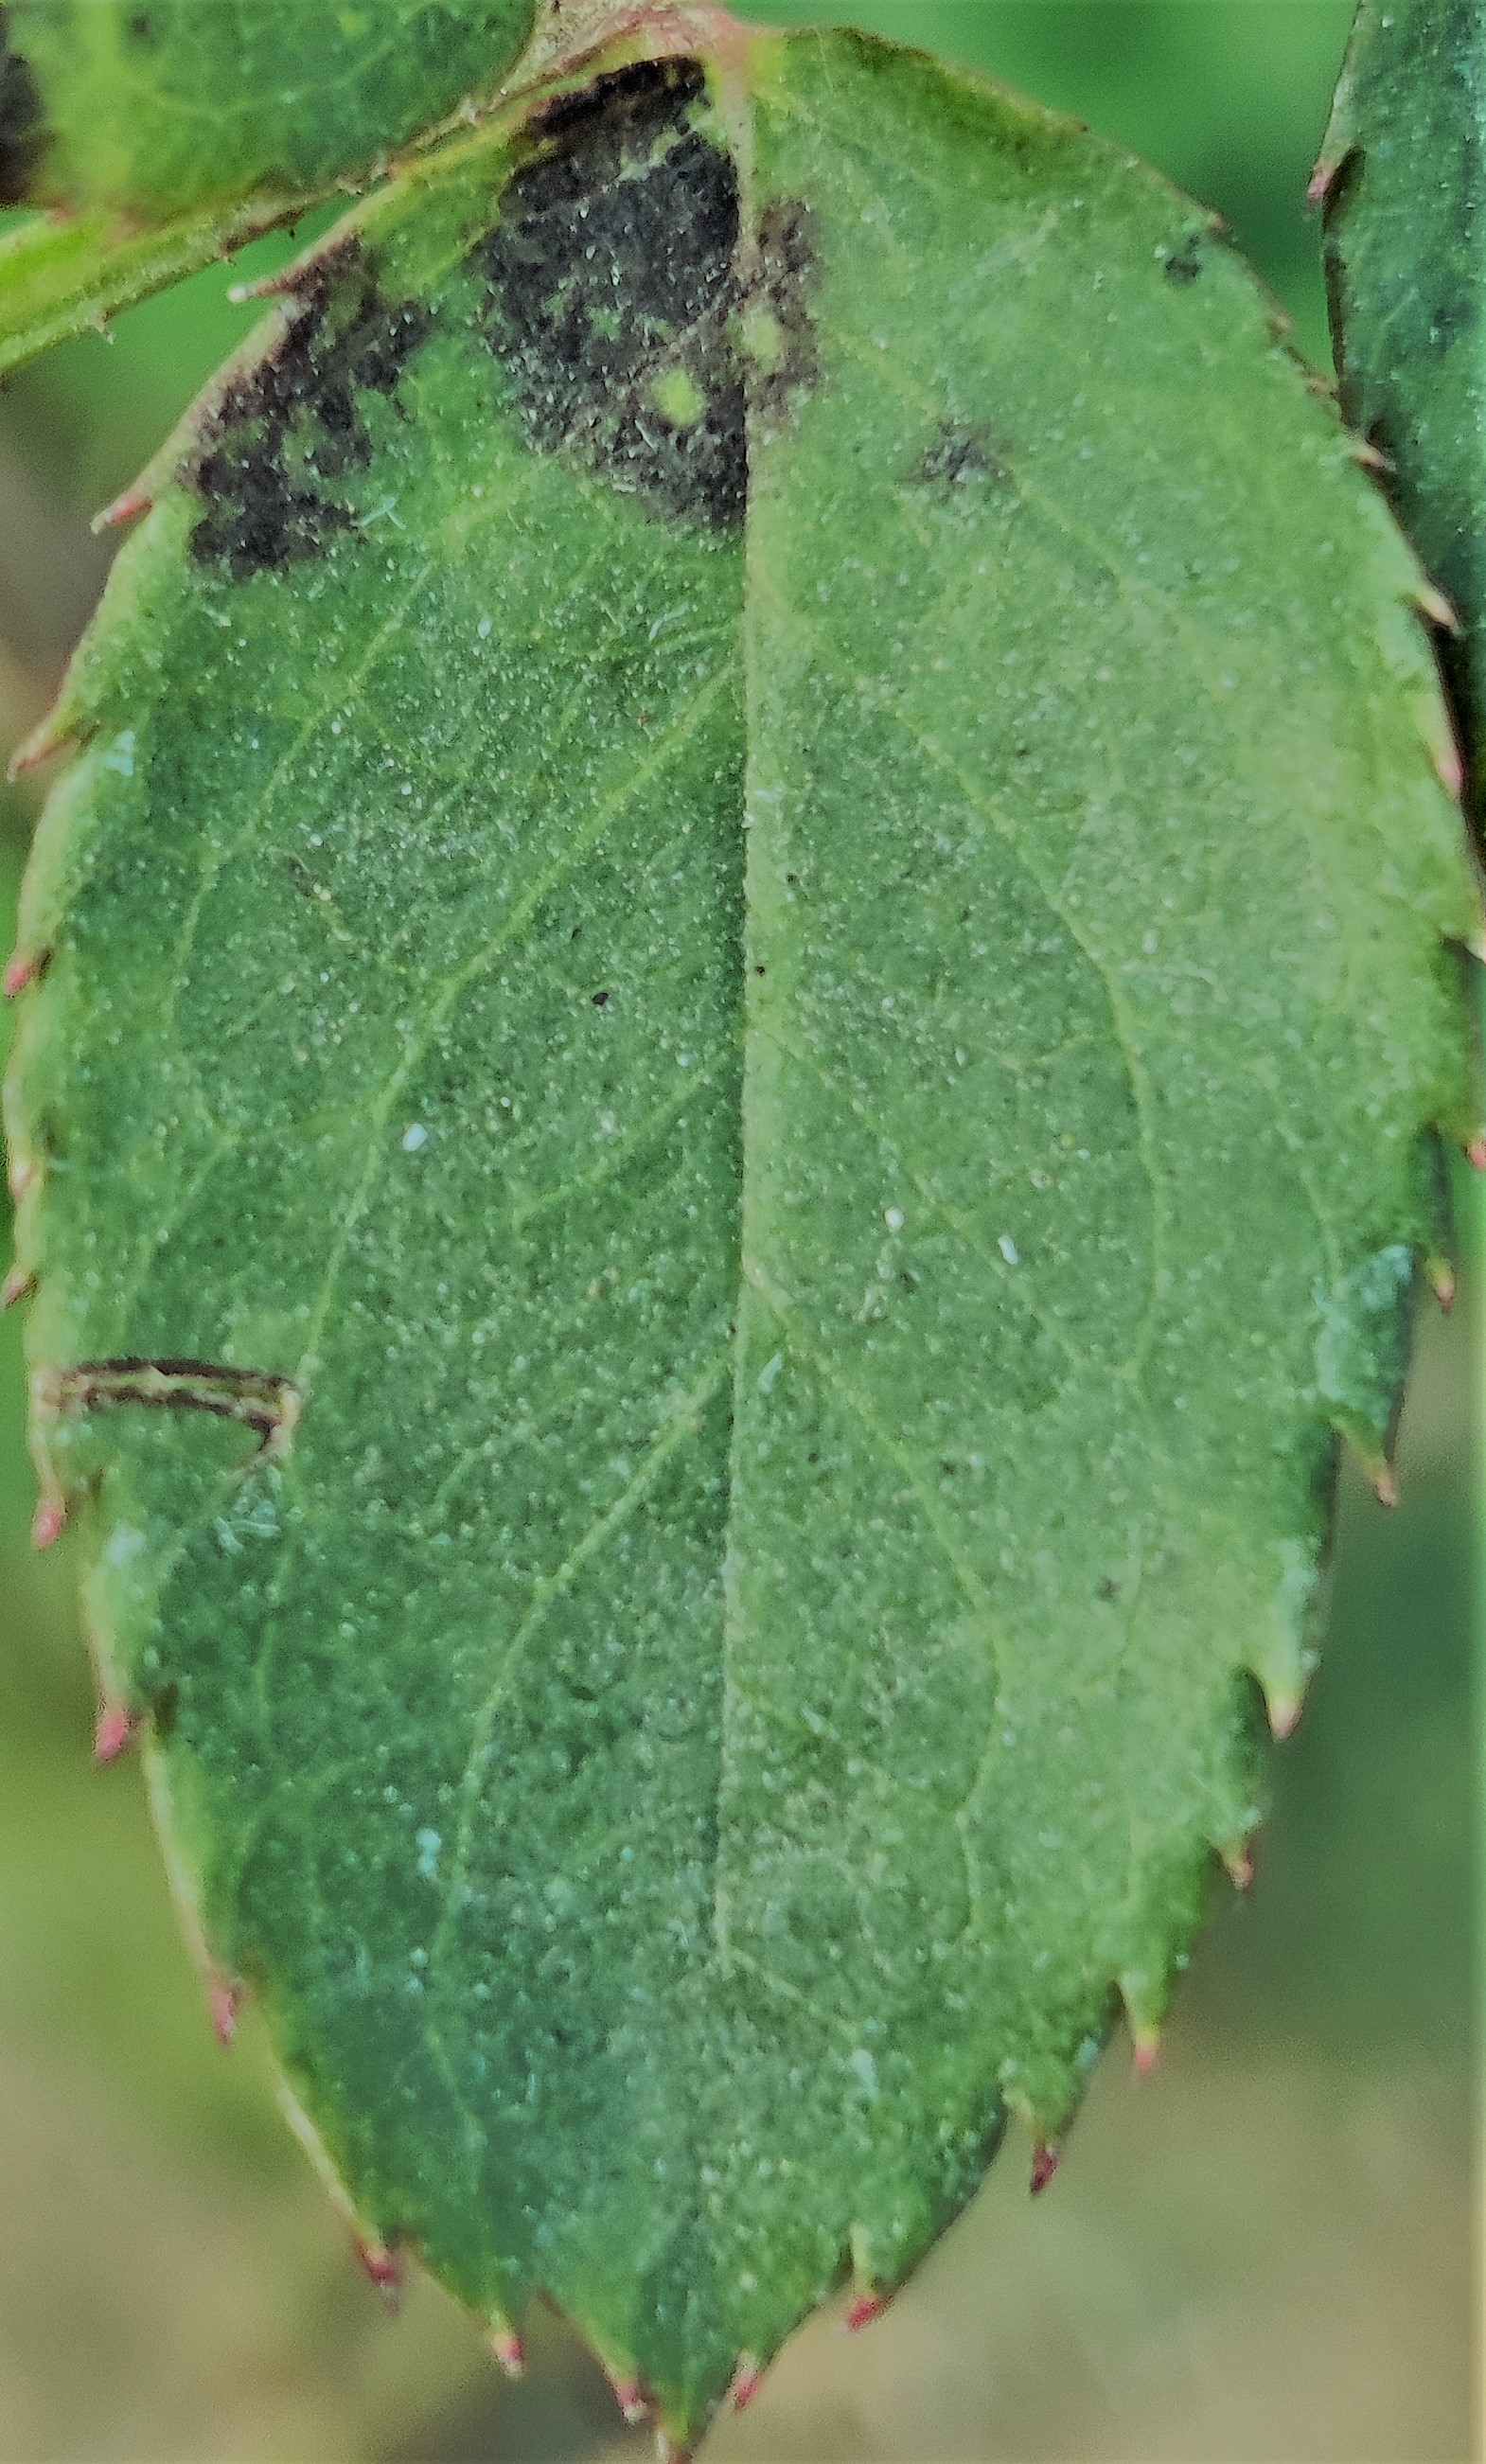
Label: Black Spot